Walter Manning

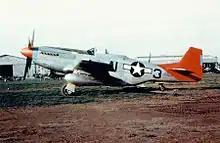
The Tuskegee Airmen's aircraft had distinctive markings that led to the name, "Red Tails".

In 1942, Manning was rejected for military service because of a hammer toe. Manning used his savings to pay for surgery to repair his toe so that he could enlist. In 1943 he enlisted in the Army Air Force. In 1944, after graduating from the Tuskegee Institute, he was assigned to the 301st Fighter Squadron, 332nd fighter Group with the rank of 2nd lieutenant. He served as a pilot from Ramitelli Air Base, Italy.